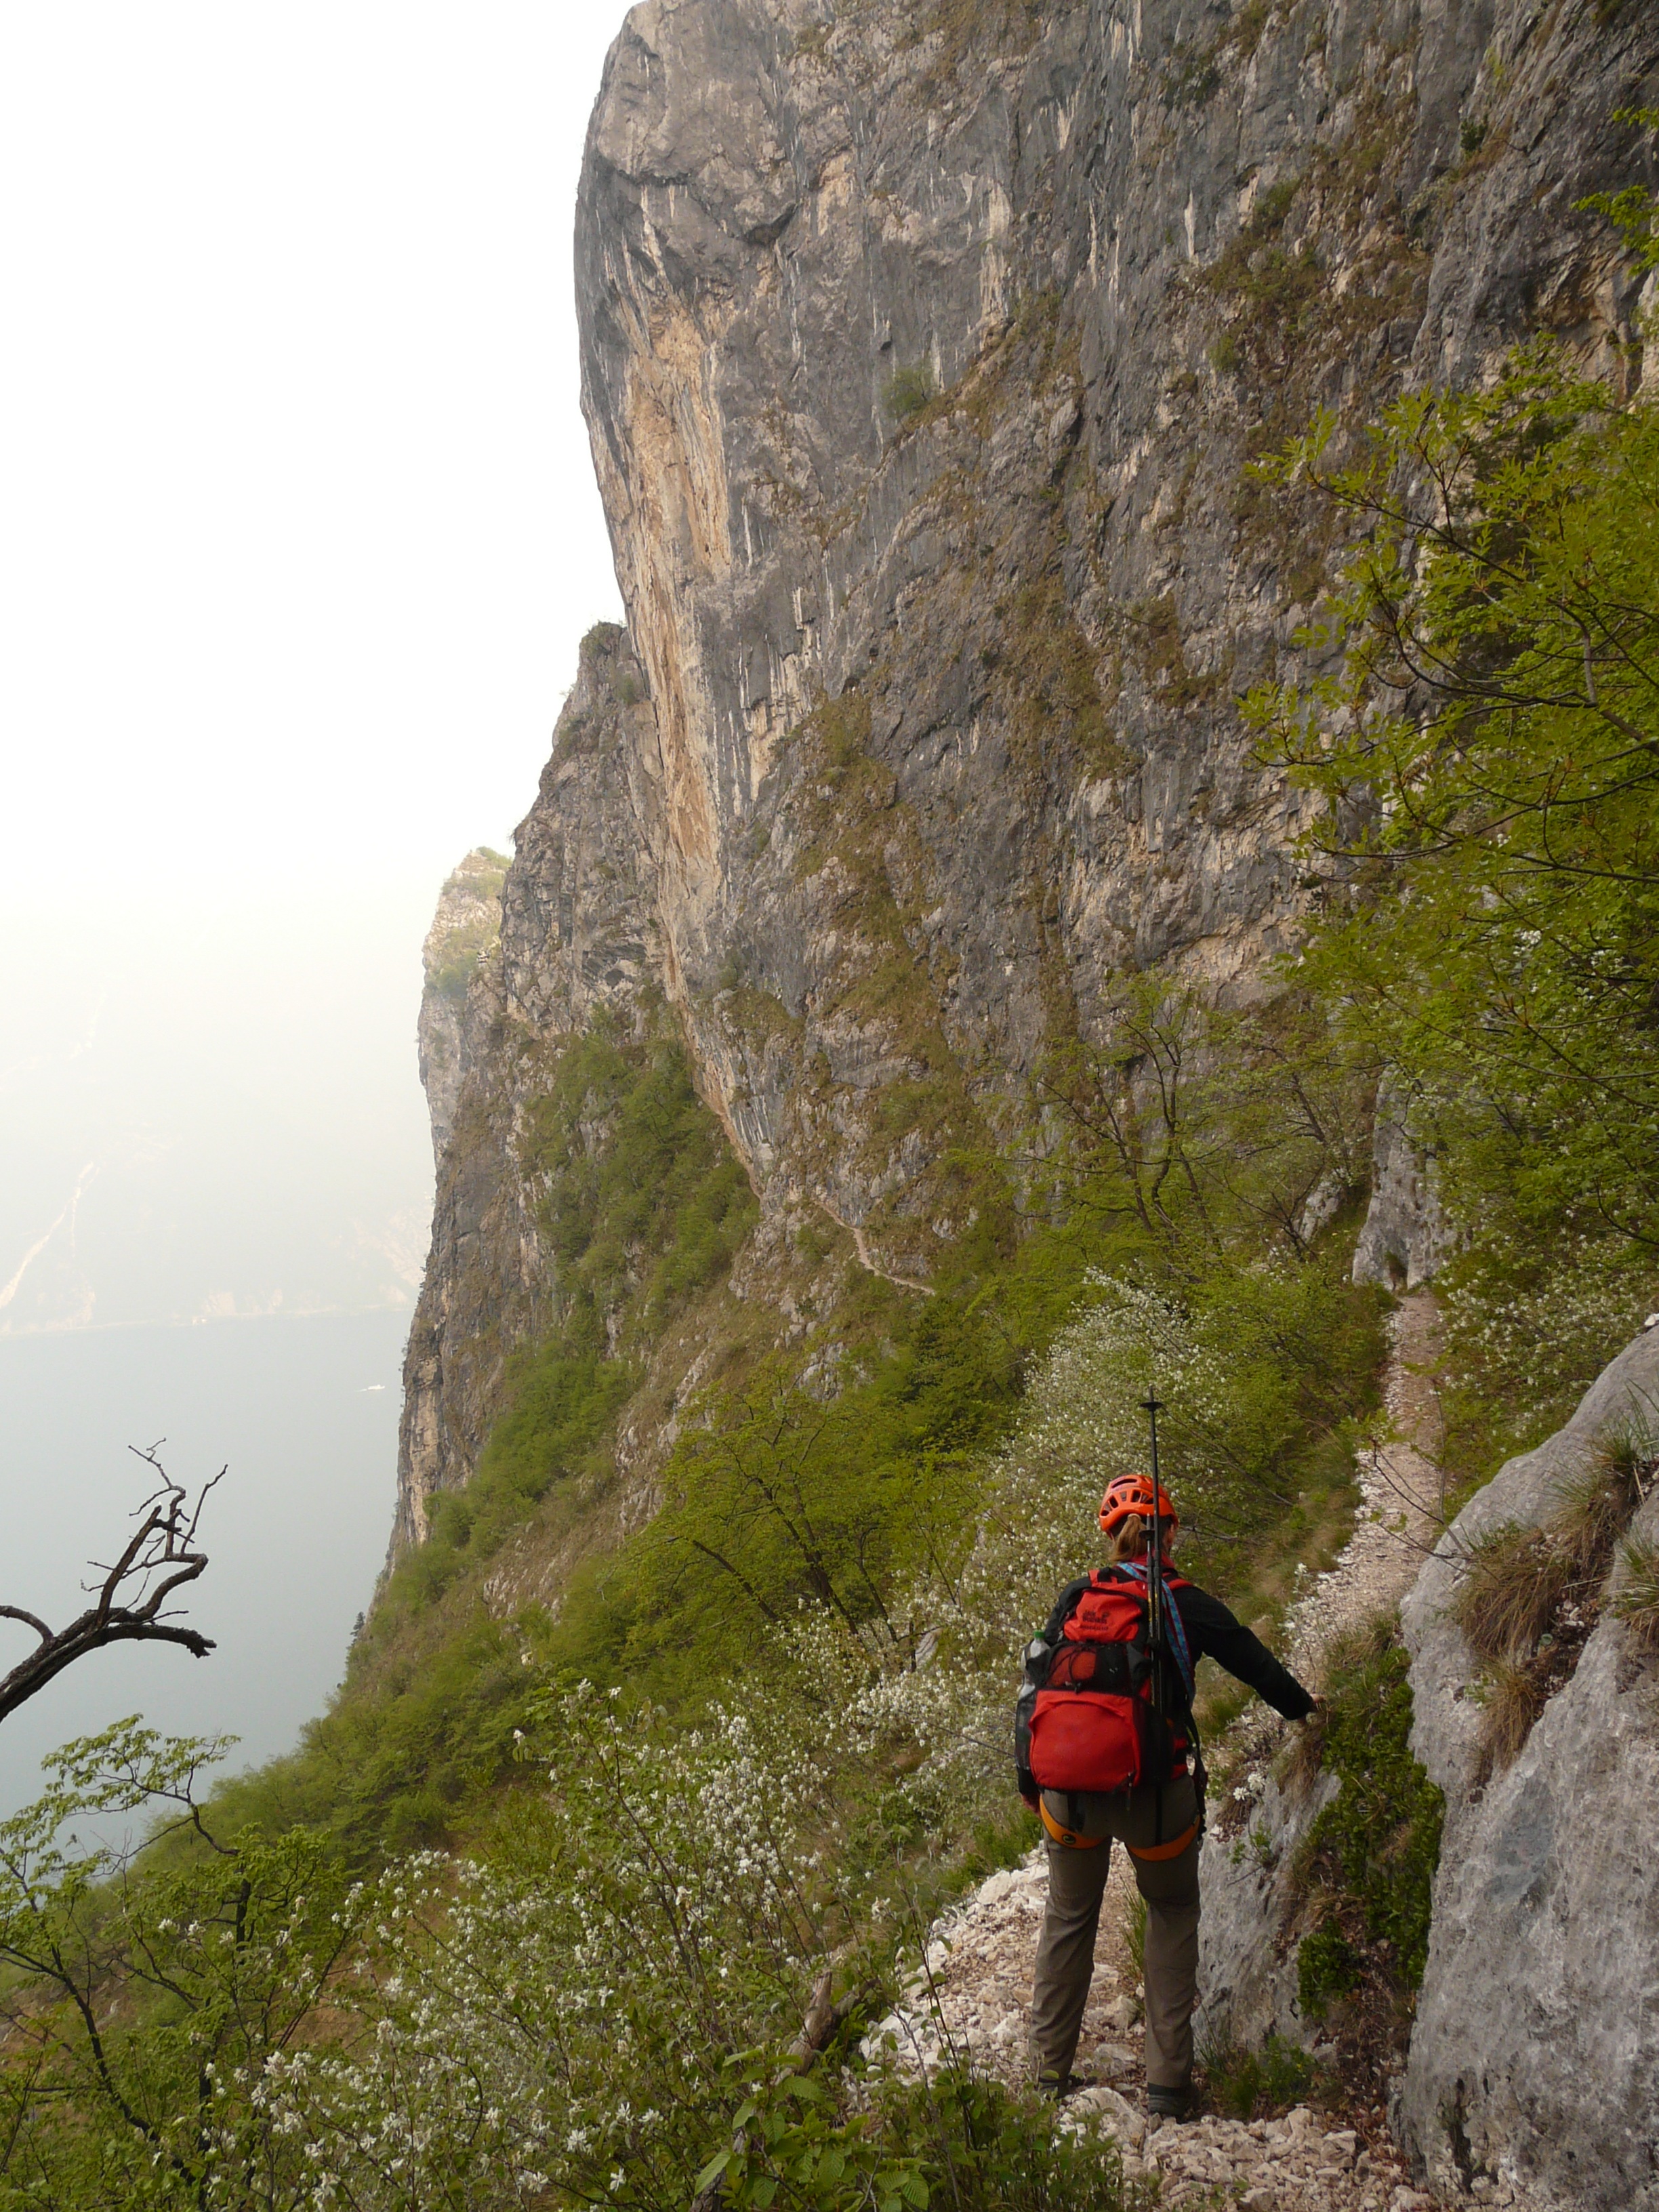
rock, walking, mountain, adventure, mountain range, narrow, recreation, cliff, hike, alpine, climbing, rock climbing, climber, steep, extreme sport, terrain, security, ridge, climb, exposed, garda, mountaineering, sports, mountaineer, ravine, ladders, perpendicular, bergtour, rock edge, wire rope, rope up, rock crash, climbing route, climbing platform system, via ferrata, rock ribbon, klettersteig lerin, sentiero fausto susatti, via ferrata f, susatti, fausto susatti, geological phenomenon, sport climbing